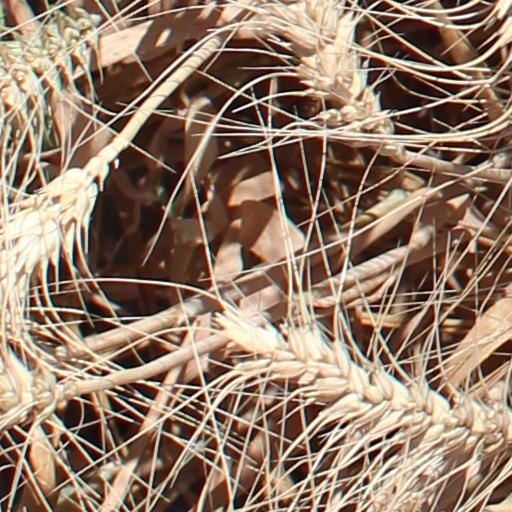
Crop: wheat